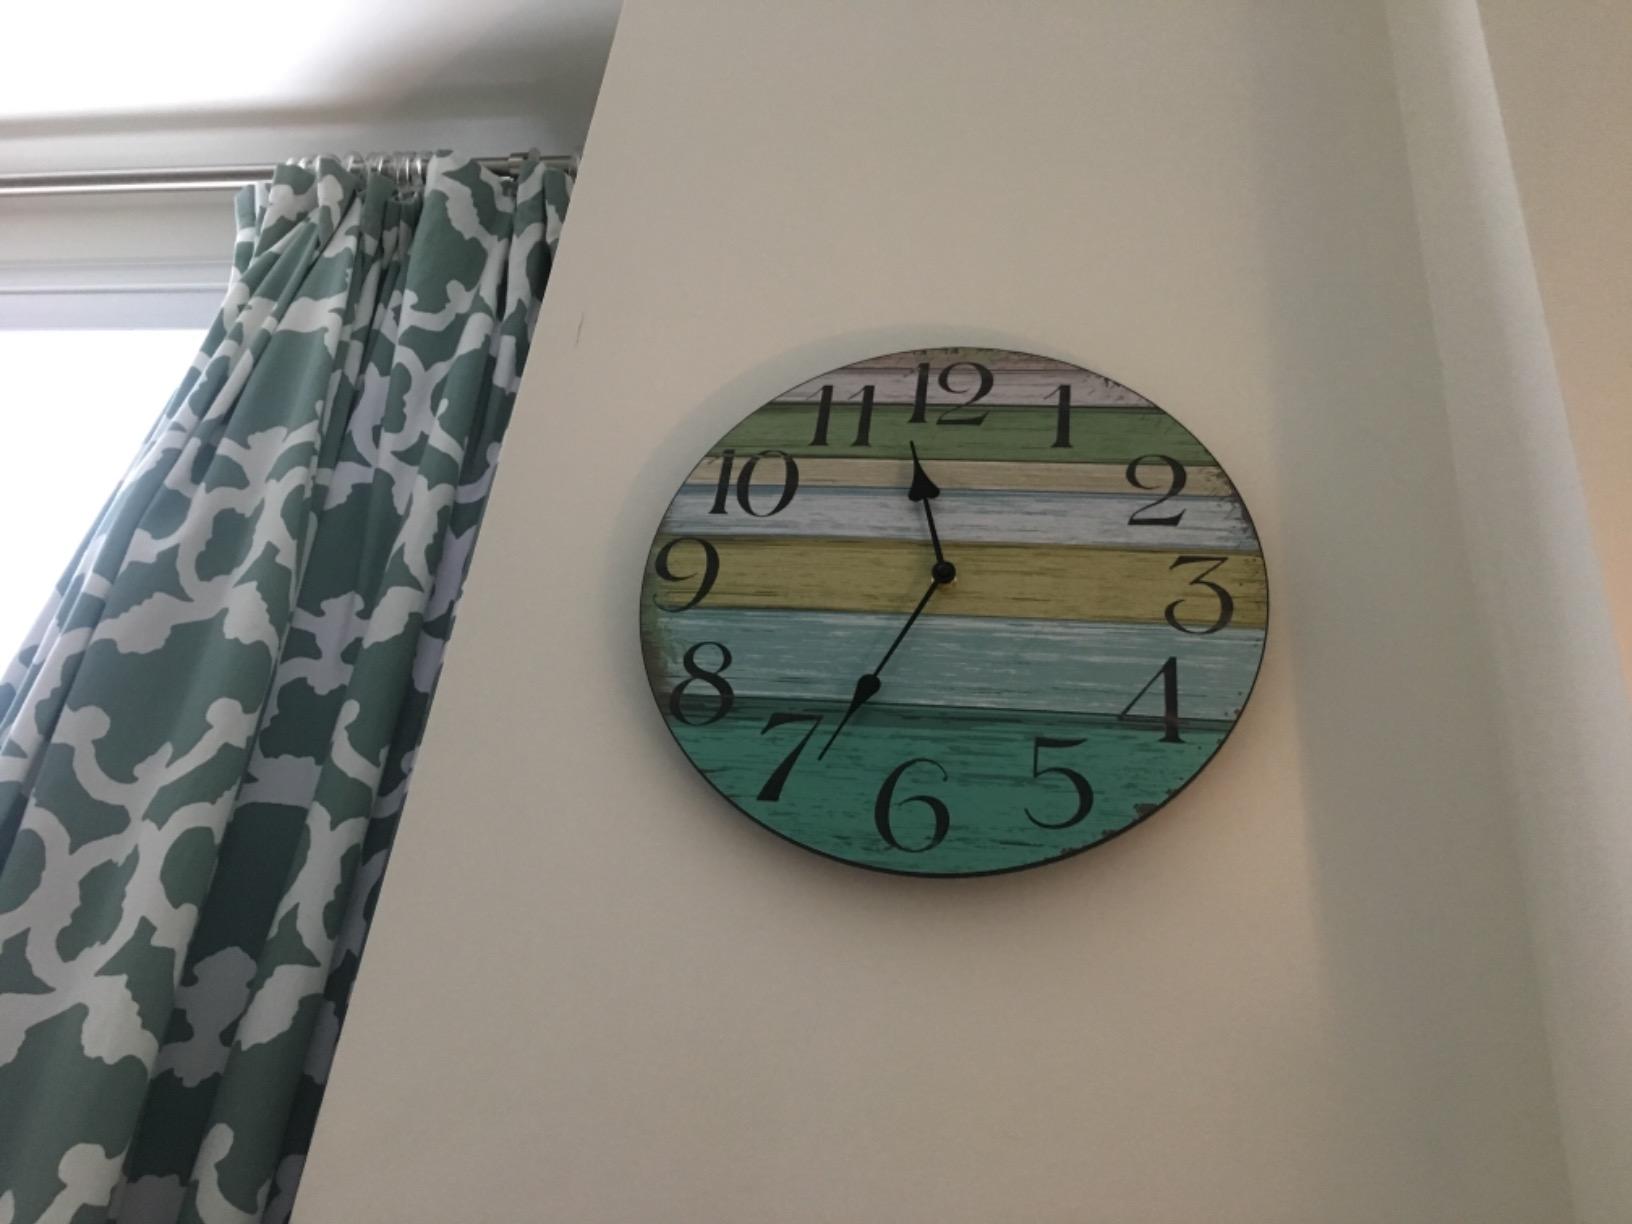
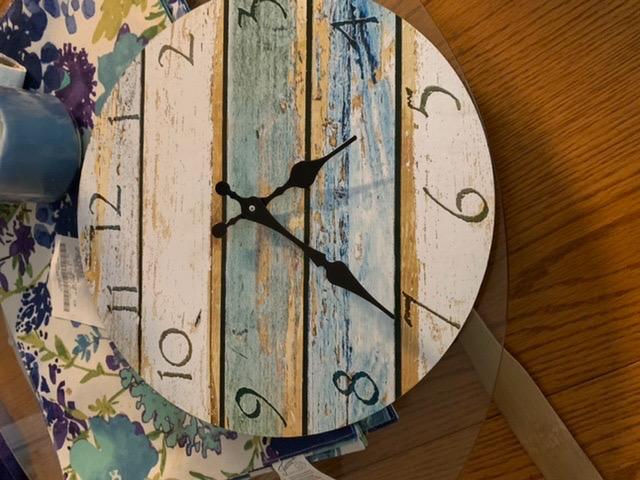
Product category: clock
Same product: no